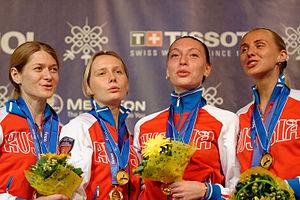
L'équipe russe d'épée féminine (de gauche à droite, Anna Sivkova, Yana Zvereva, Violetta Kolobova et Tatyana Andrushina) chante son hymne national lors de la cérémonie protocolaire aux championnats du monde d'escrime 2013 au Syma Hall à Budapest, le 11 août 2013.